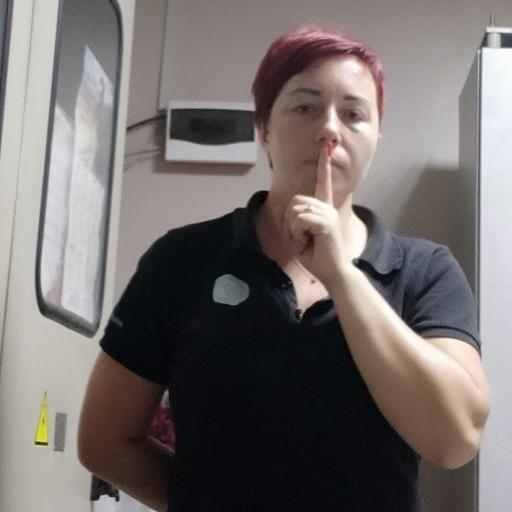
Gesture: mute